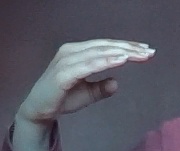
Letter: jeem